Gaëlle Ghesquière

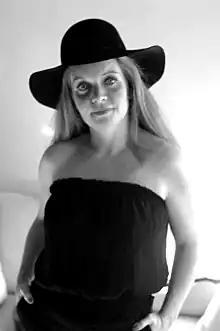

Gaëlle Ghesquière is a French photographer, journalist, and author who has achieved fame photographing pop-rock artists on stage such as Madonna, Mick Jagger, David Bowie, Ben Harper, Lenny Kravitz, James Brown, and many more.